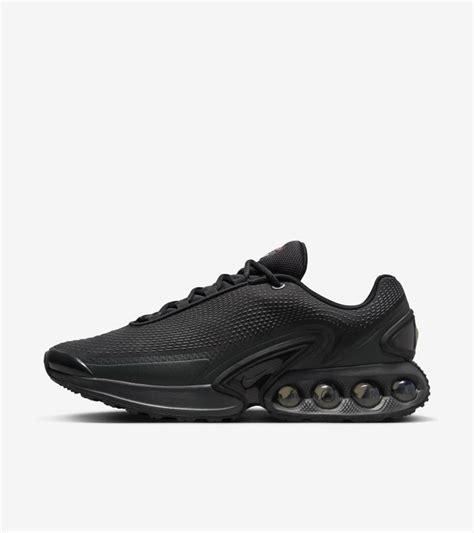
Brand: Nike
Model: Air Max DN